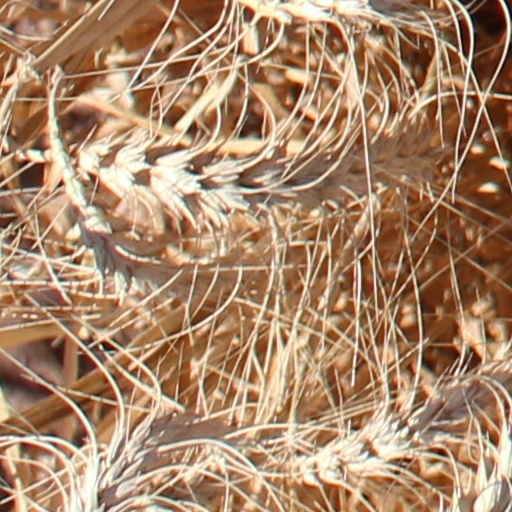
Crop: wheat